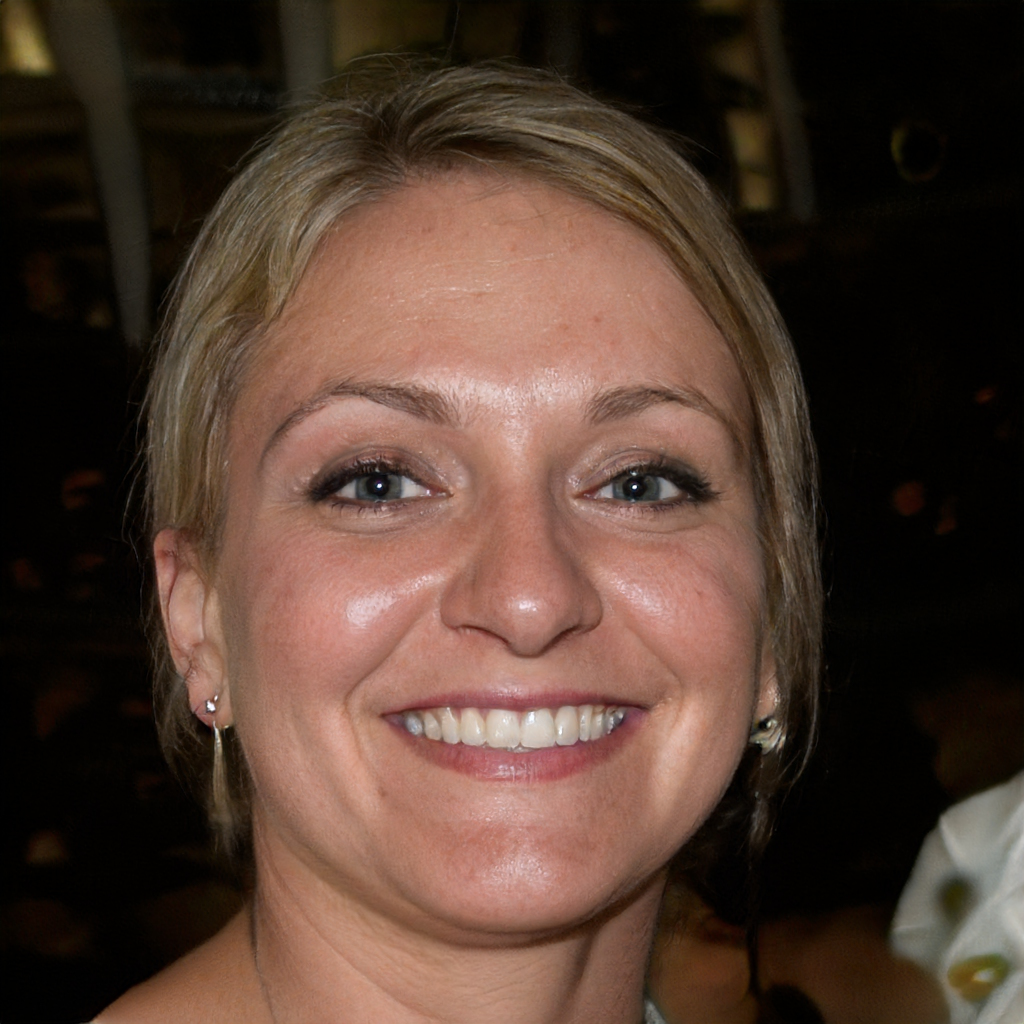
Gender: Female